Describe the emotion expressed in this image:  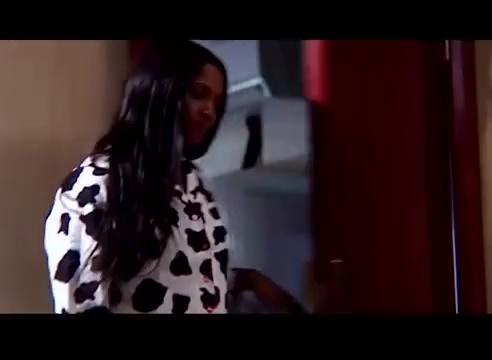
This person displays Pain, valence and arousal with low intensity.